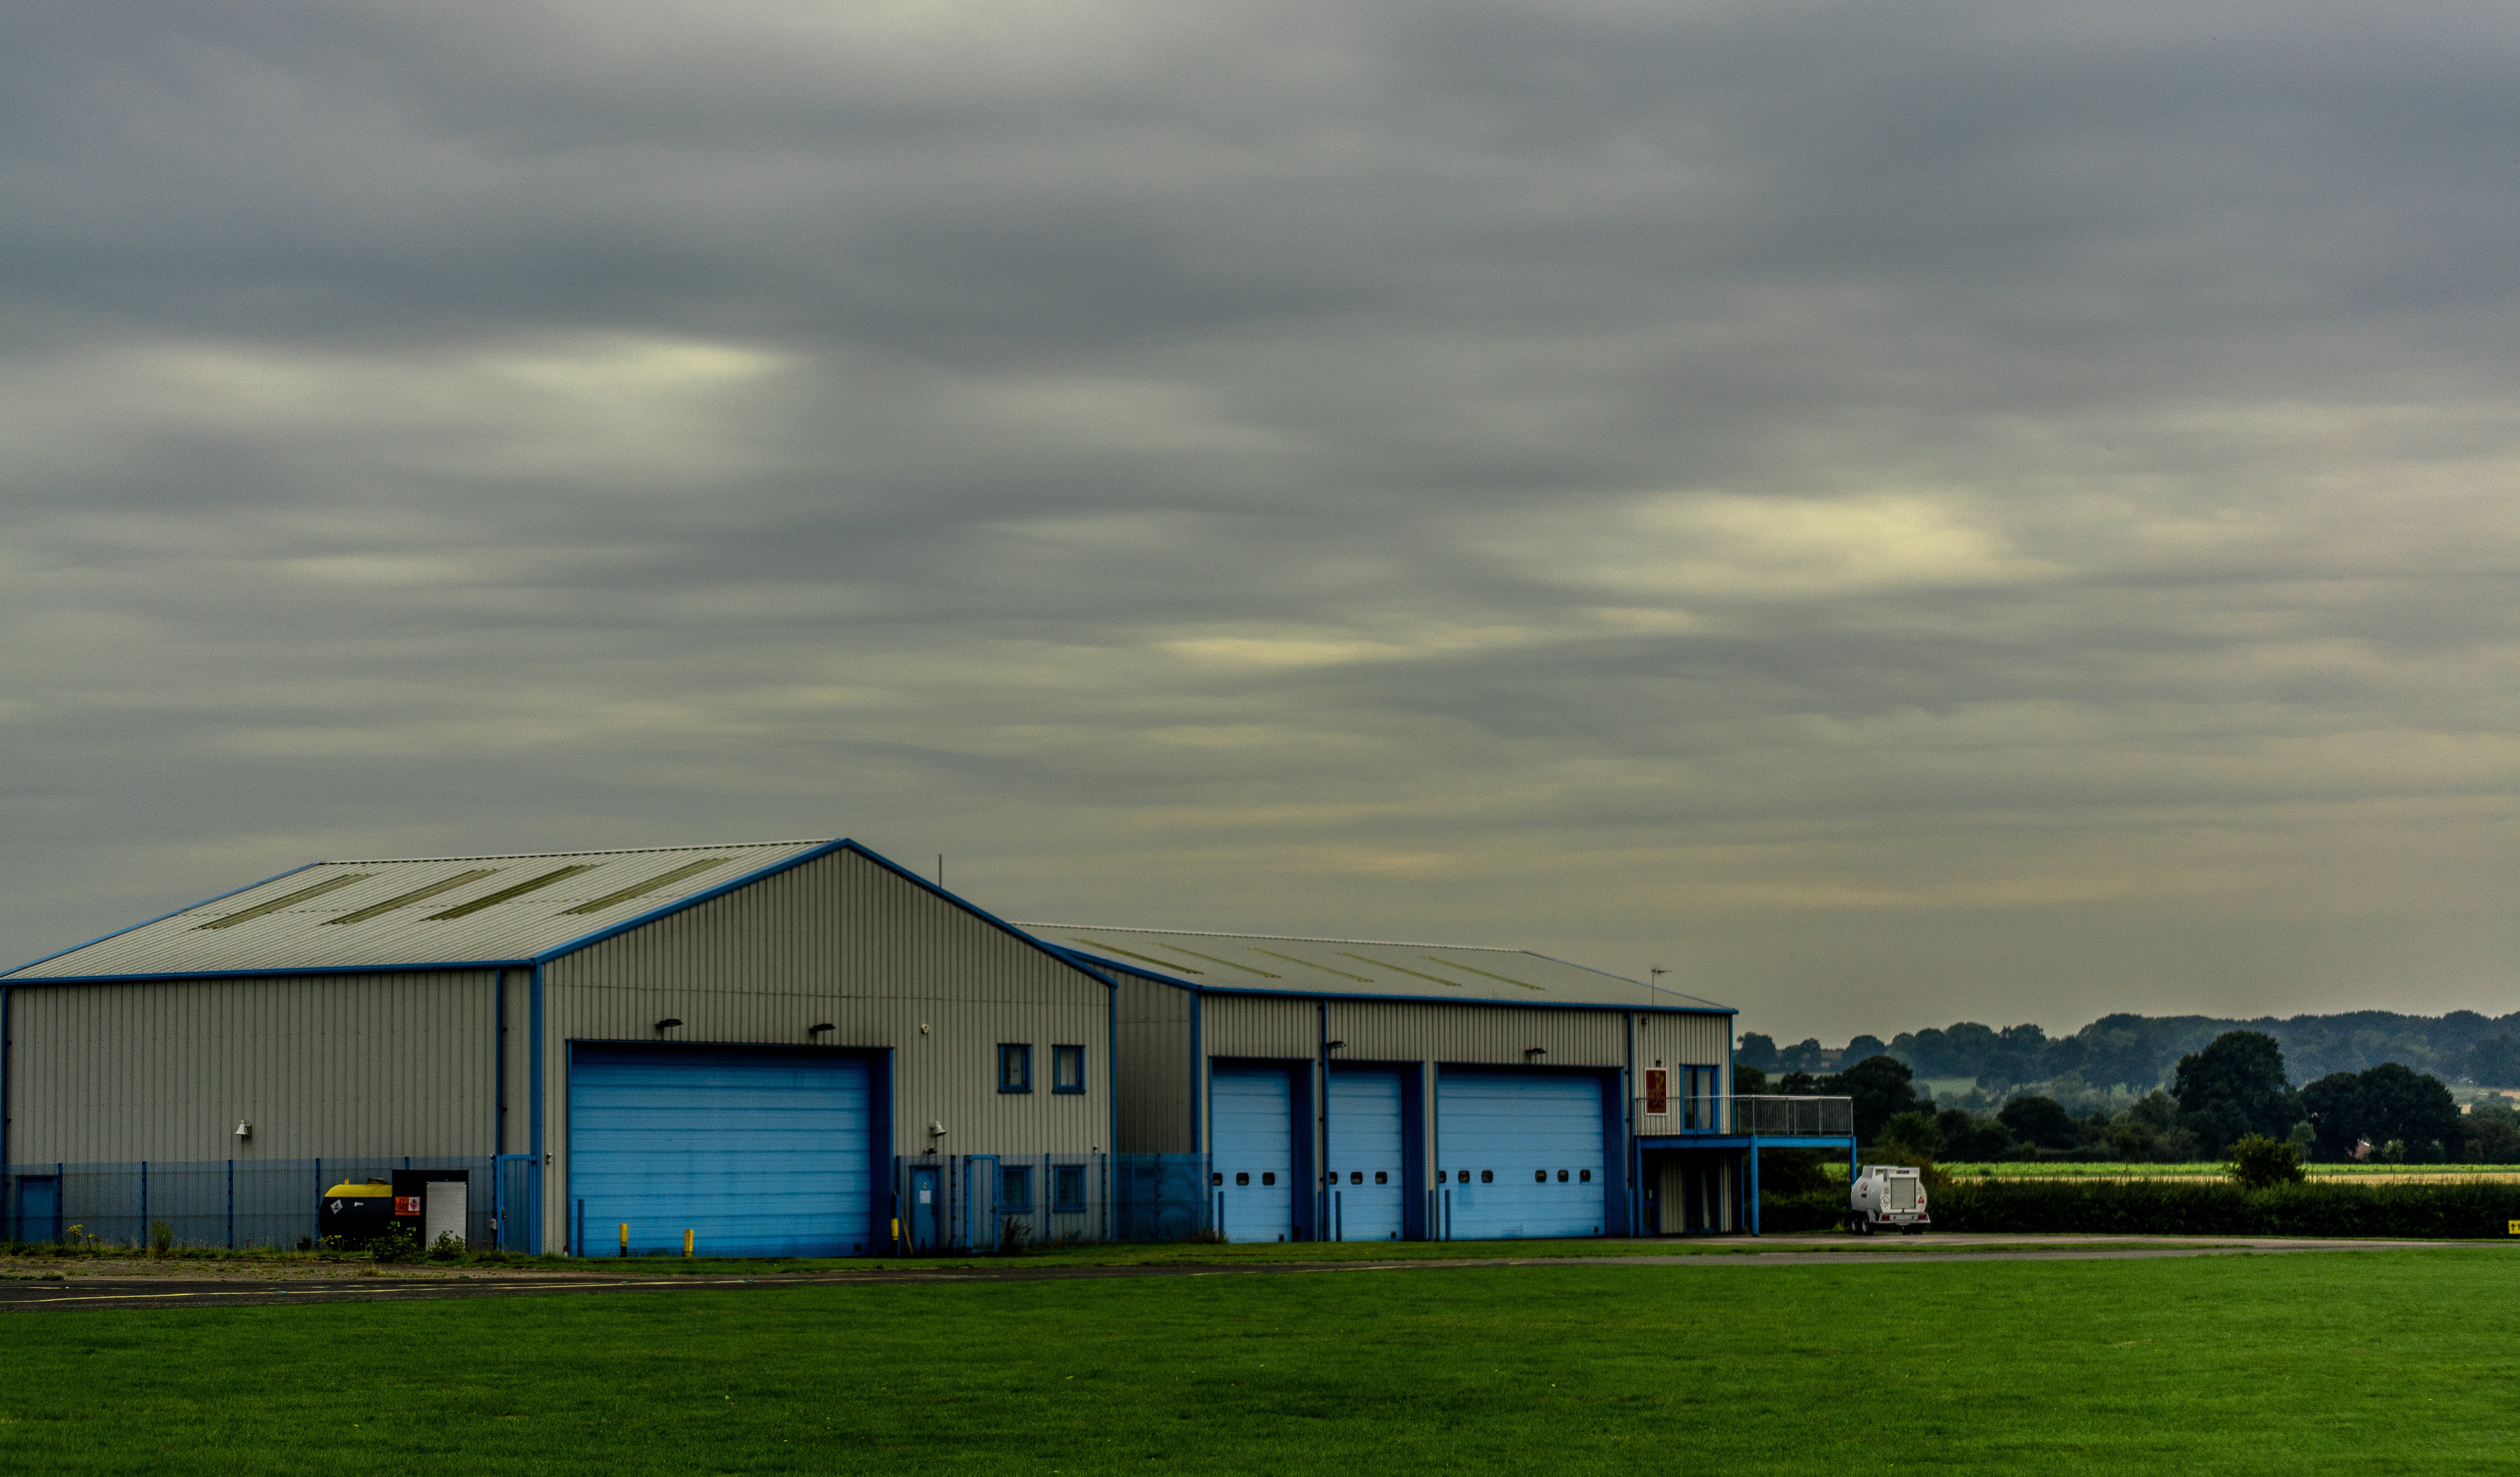
grass, cloud, sky, farm, house, building, home, travel, airplane, aircraft, suburb, hanger, aviation, stadium, storage, rural area, residential area, atmosphere of earth